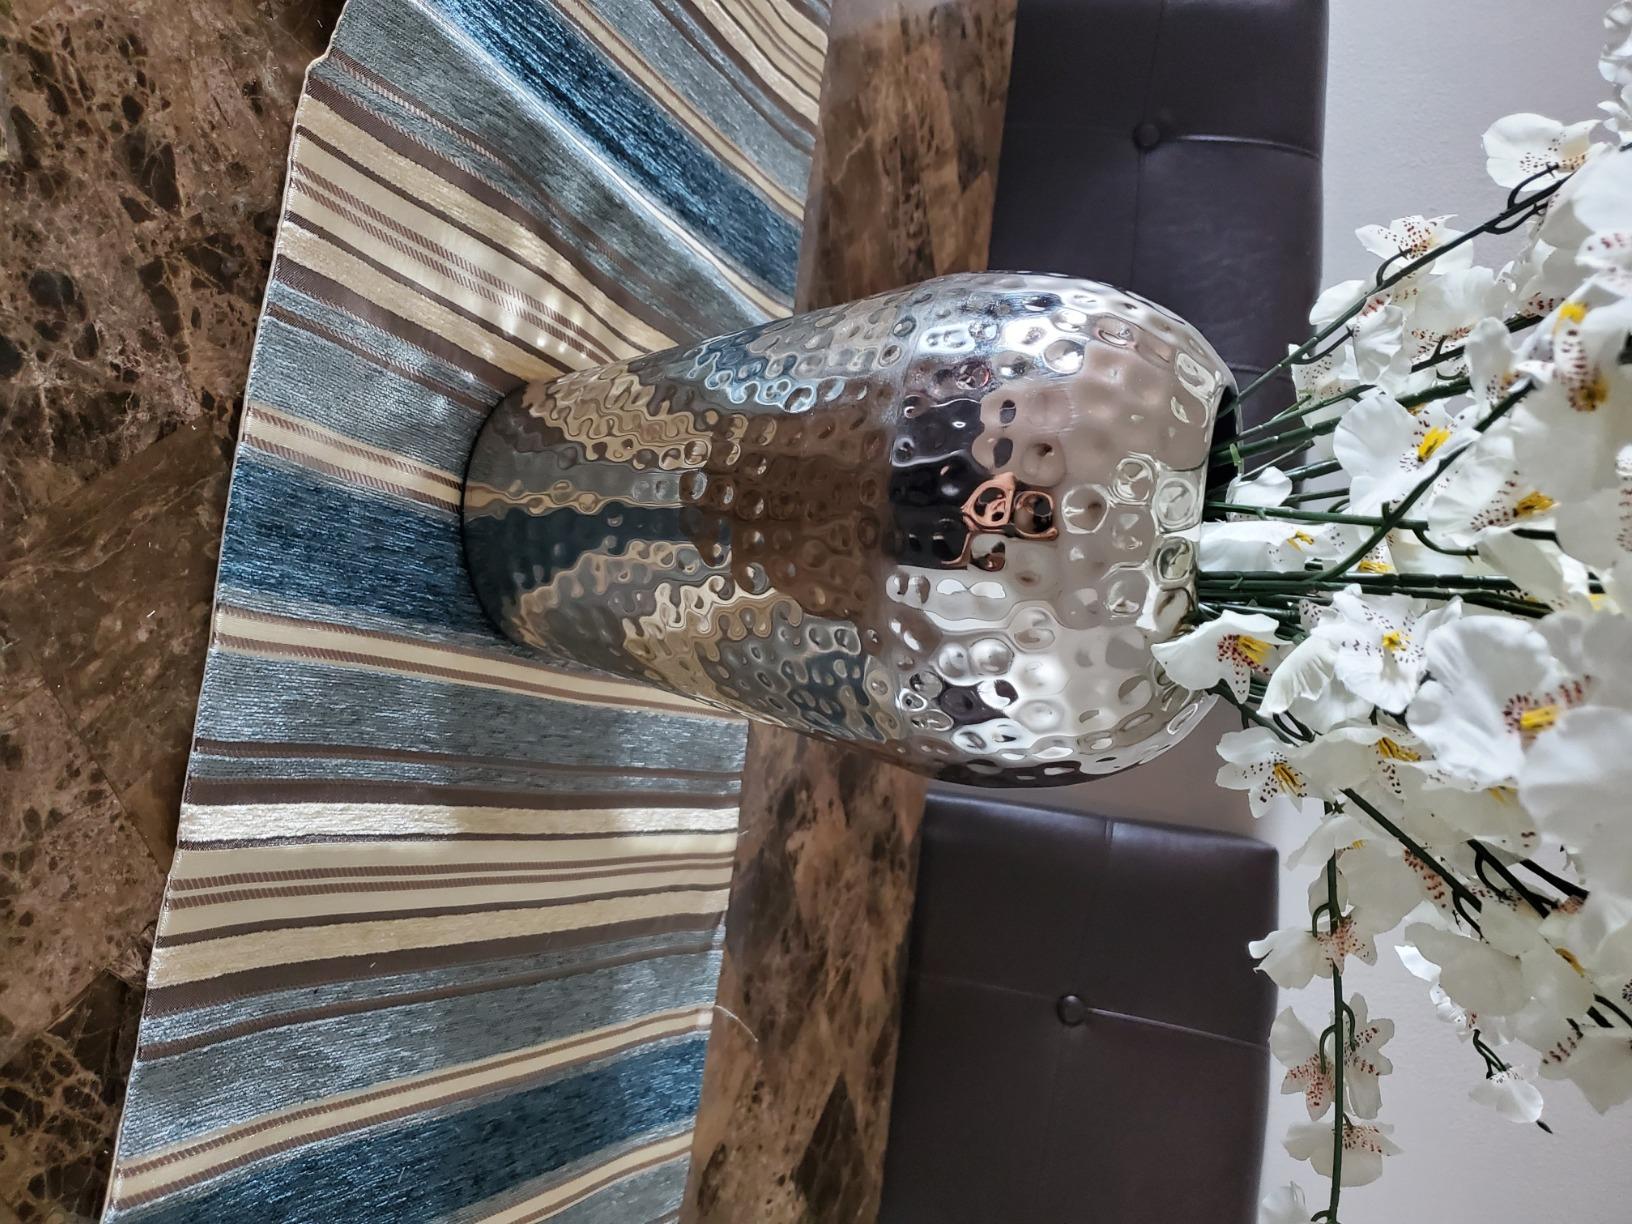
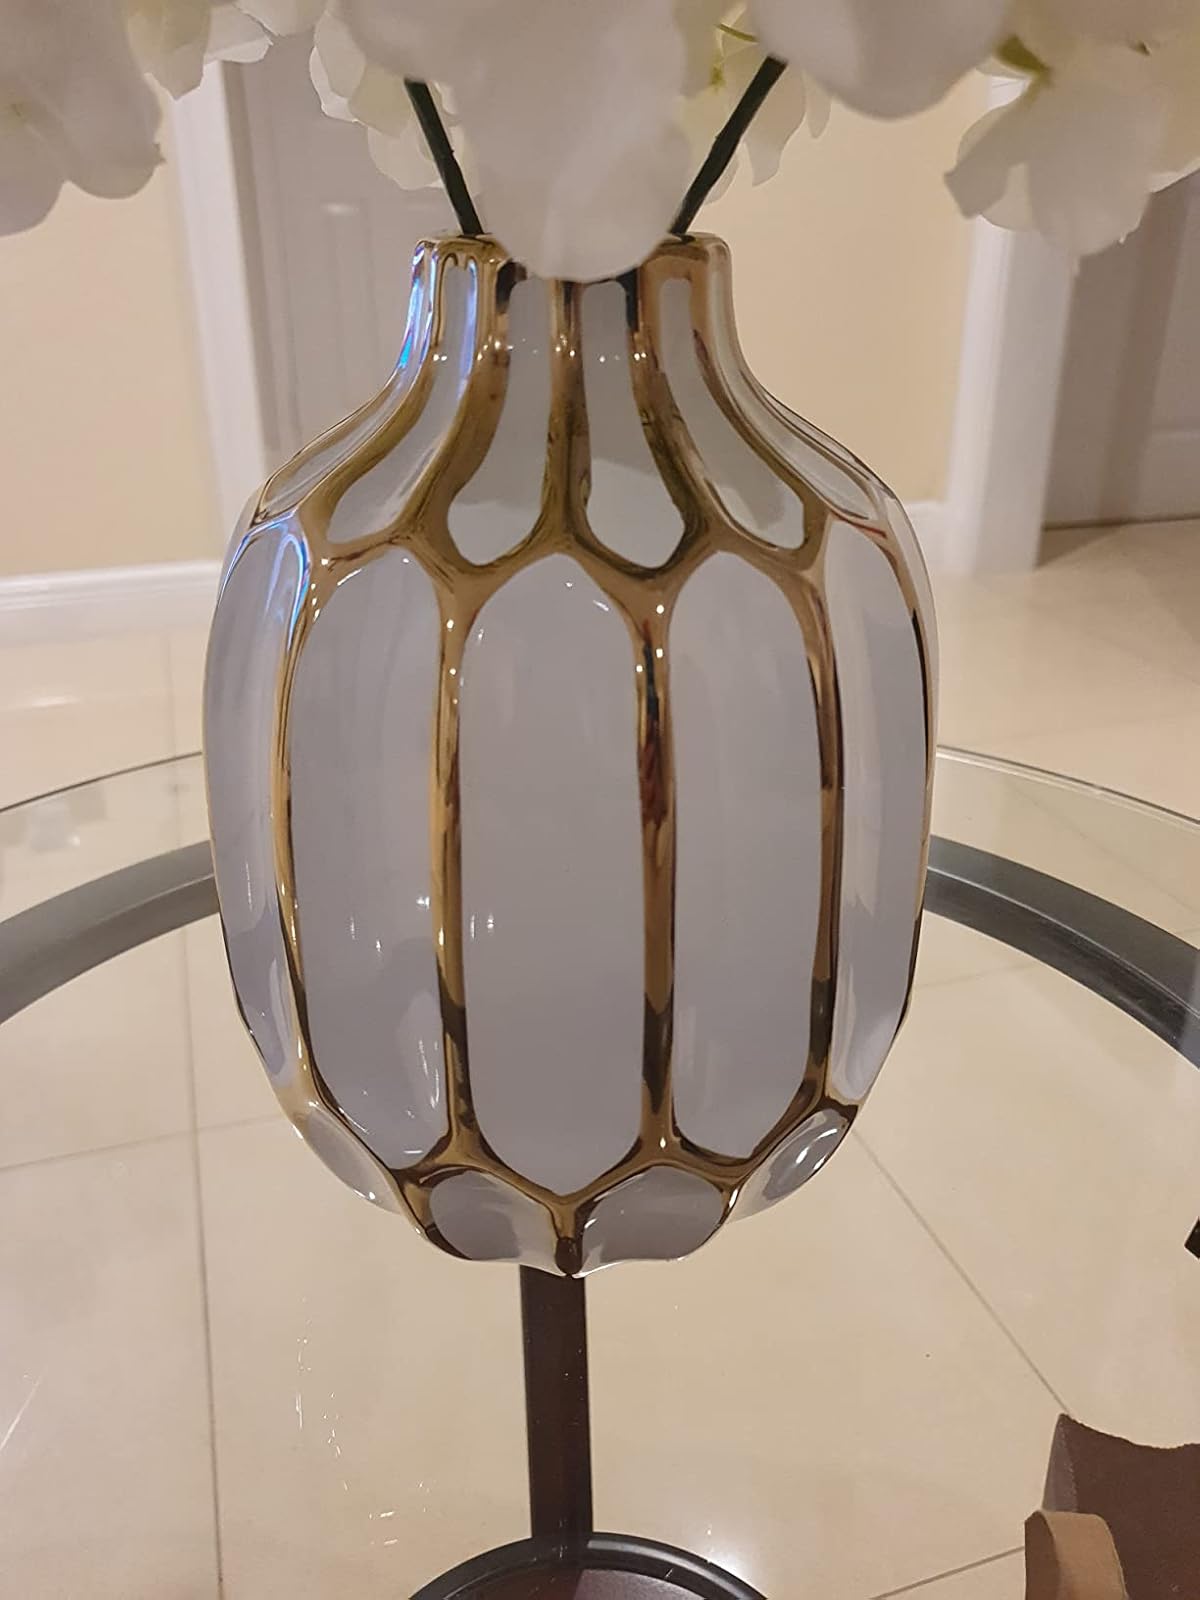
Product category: vase
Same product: no